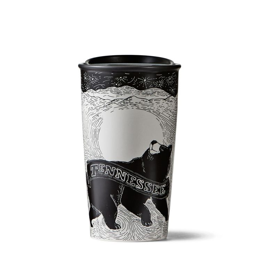
a double - walled ceramic mug in black and white featuring a bear in the wilderness .